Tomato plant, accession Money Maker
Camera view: bottom (45 deg); turntable rotation: 240 degrees
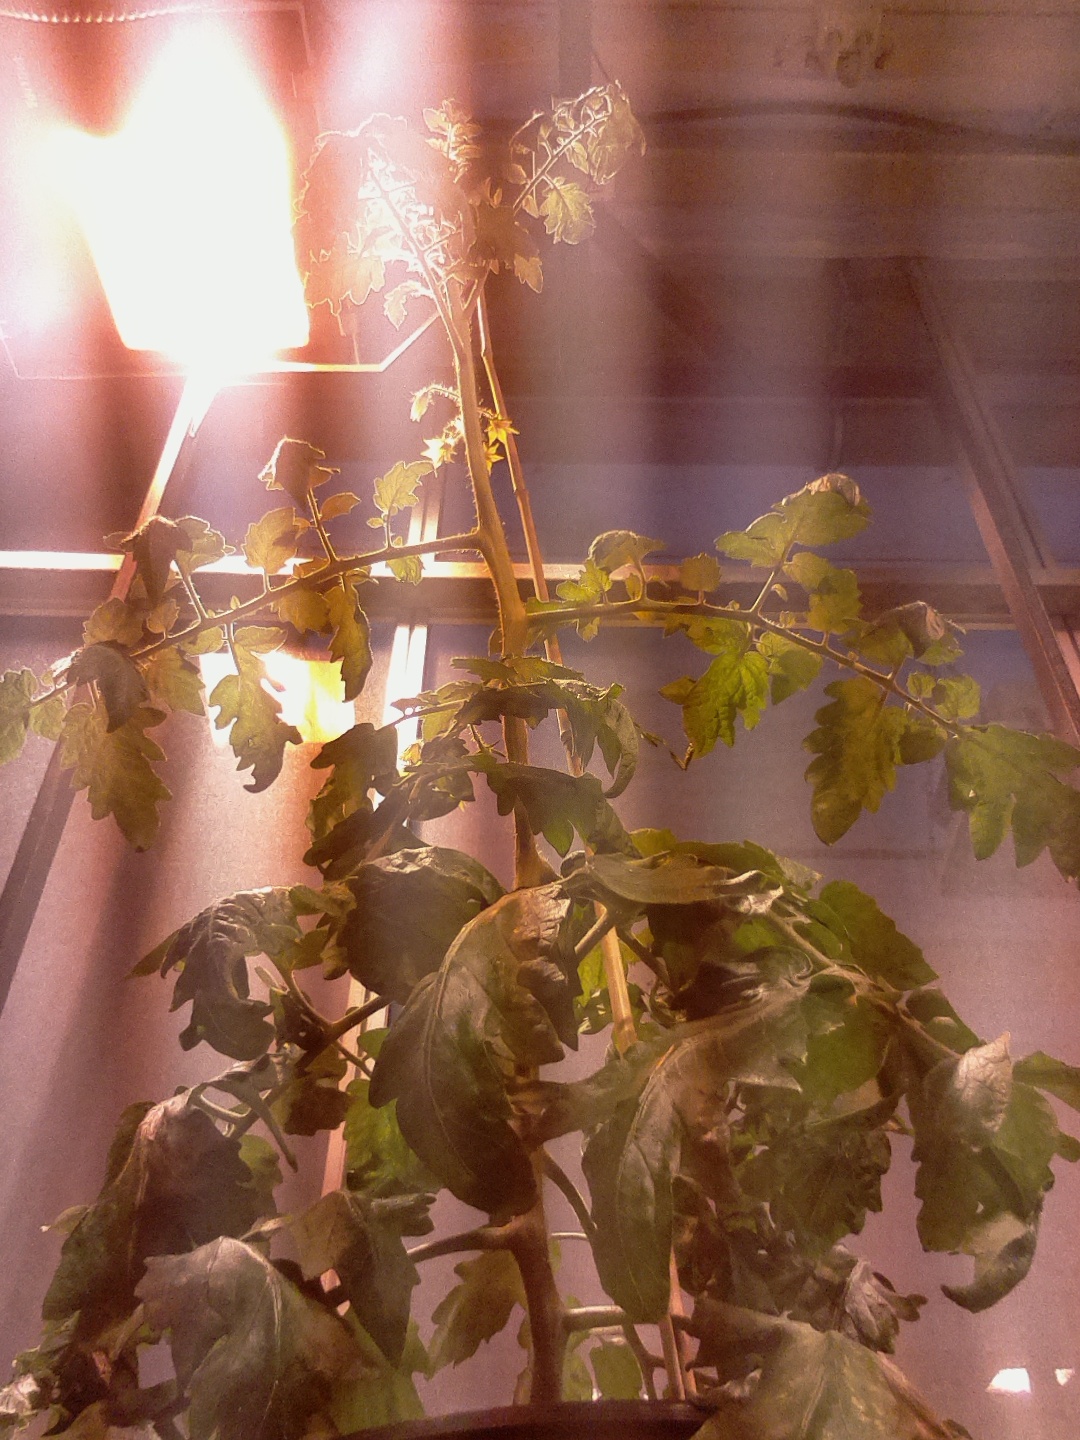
BBCH growth stage 69: End of flowering, 90%-100% of flowers open, more petals falling